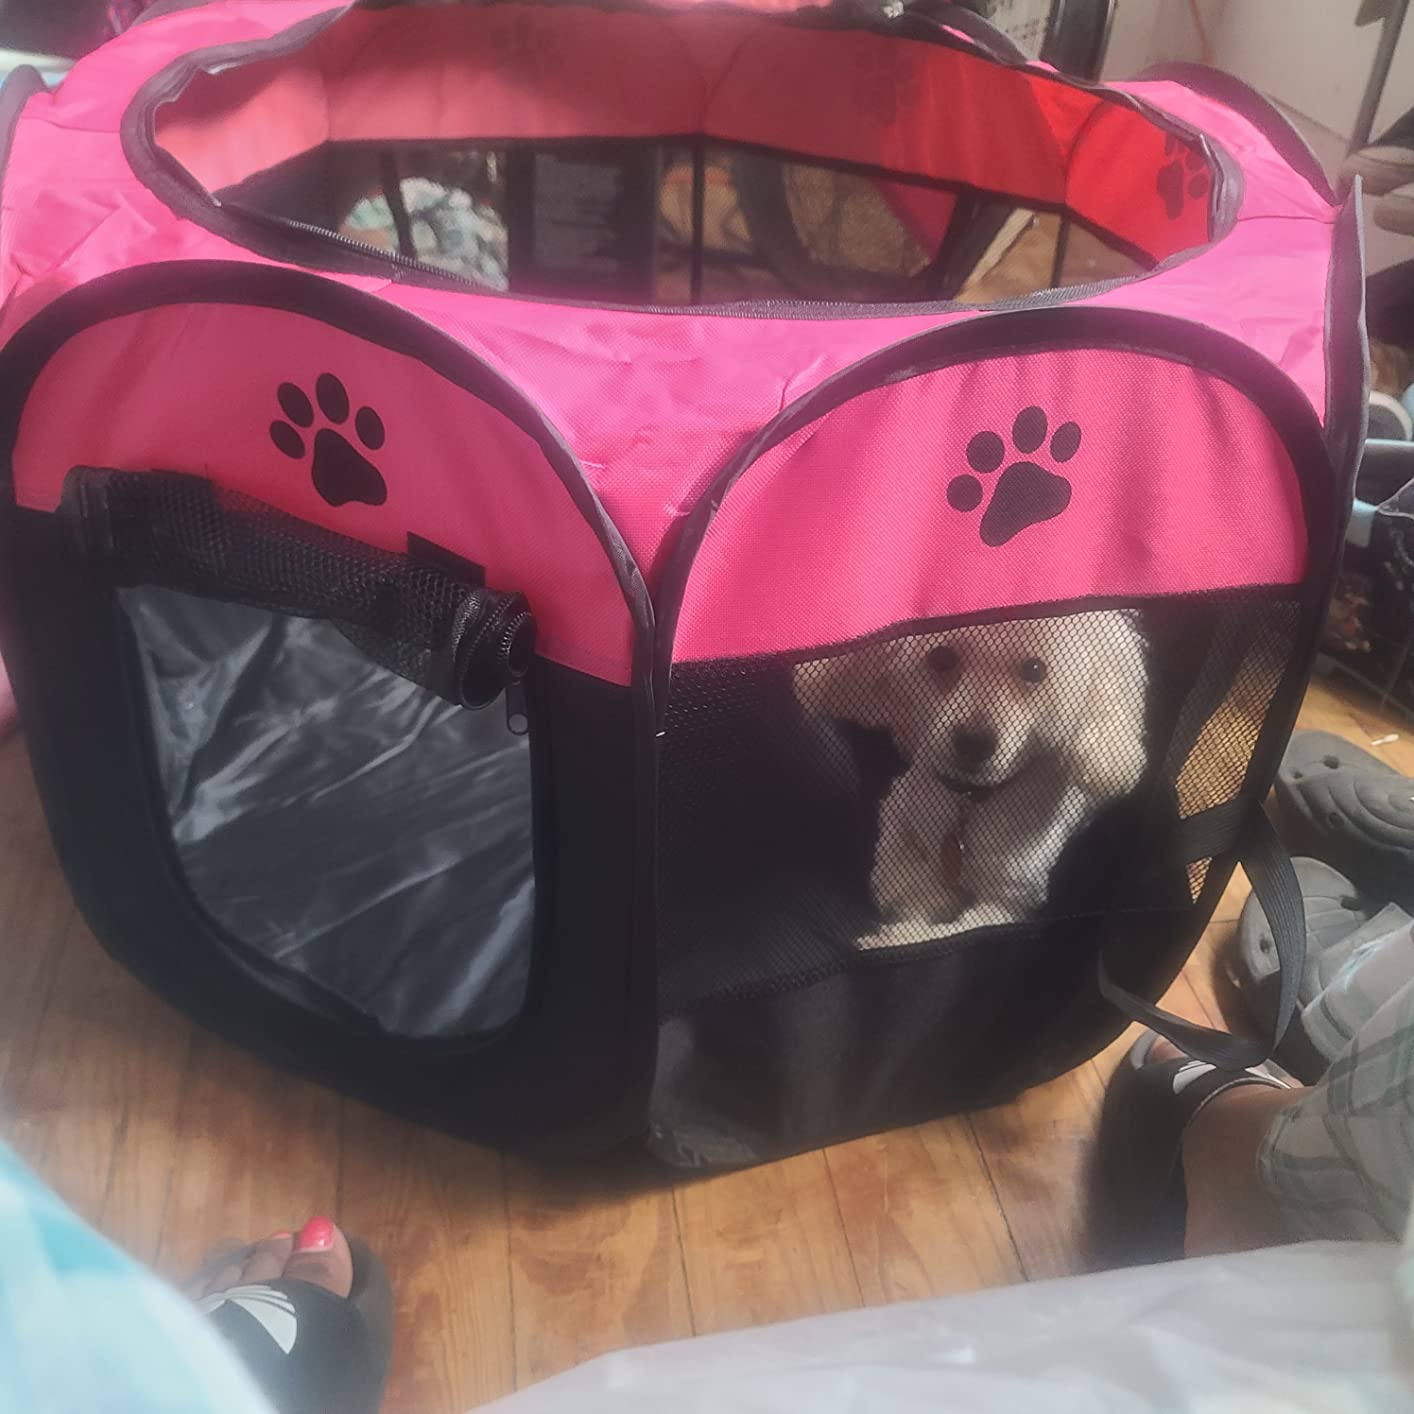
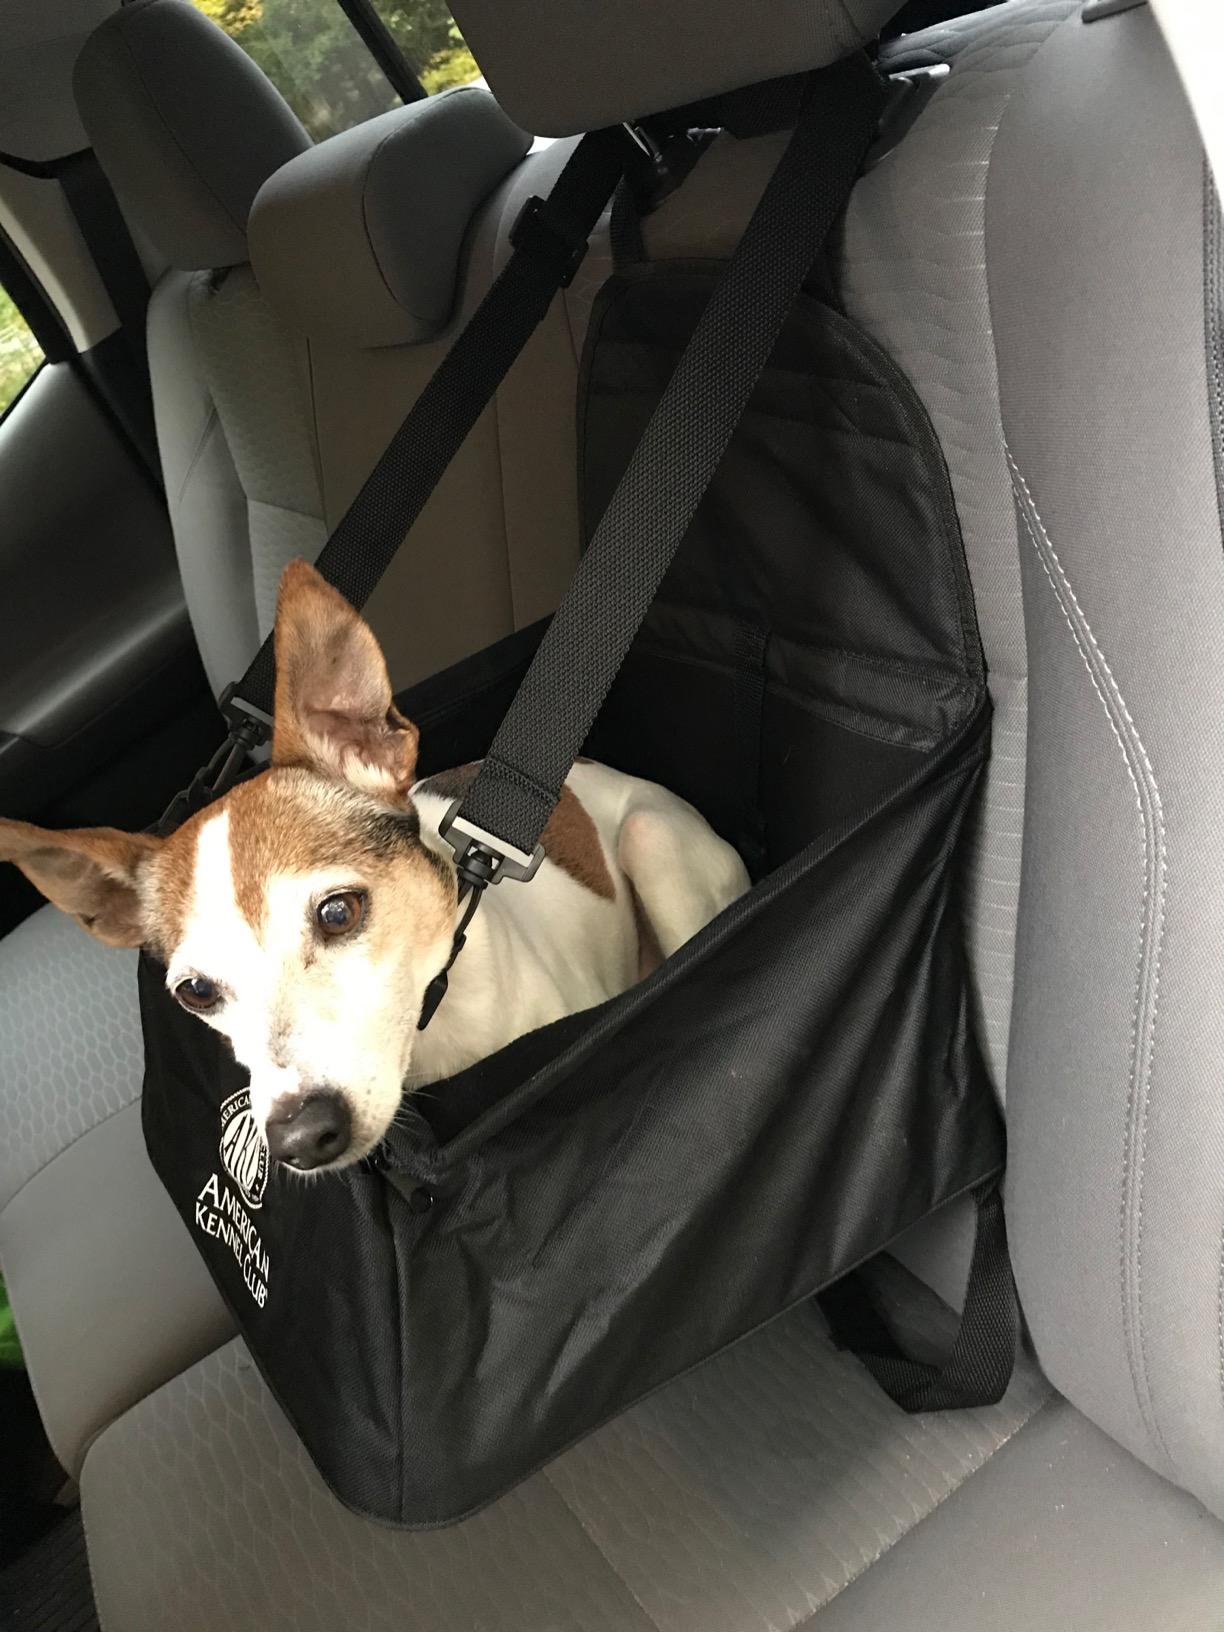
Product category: items_kennel
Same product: no